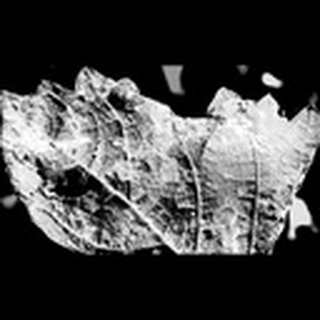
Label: cotton_powdery_mildew